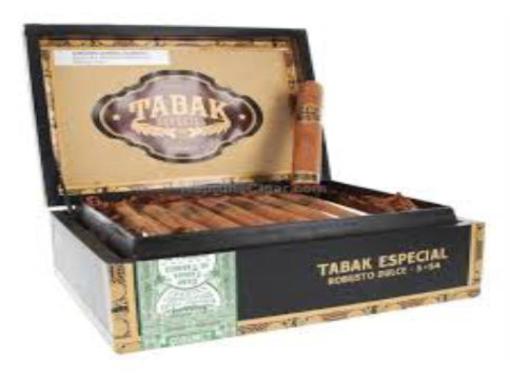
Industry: Necessities